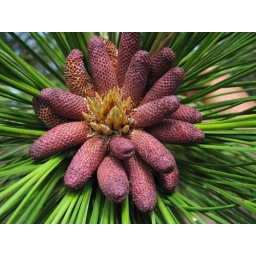
Male pine cones on a tree growing beside the Pacific Crest Trail between Little Jimmy Campground and Islip Saddle.